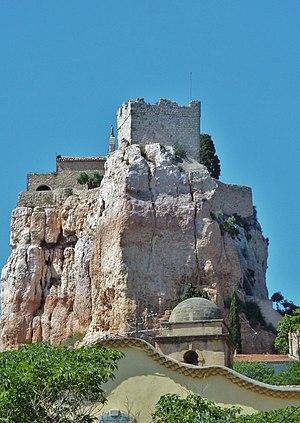
Vitrolles (Bouches-du-Rhône, France)
Vitrolles est une commune française située dans le département des Bouches-du-Rhône, en région Provence-Alpes-Côte d'Azur. Ses habitants sont appelés les Vitrollais.
Cet article recense les monuments historiques des Bouches-du-Rhône, en France.